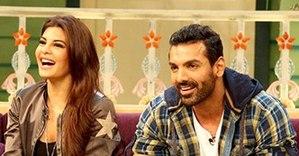
John Abraham est un mannequin et un acteur indien, né le 17 décembre 1972 à Bombay, en Inde.